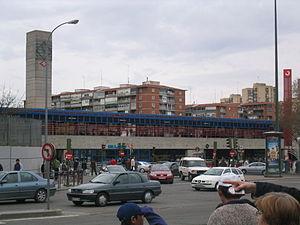
Aluche est un quartier administratif de la ville de Madrid qui appartient au district de Latina. Il tient son nom du ruisseau Luche, dont le cours passait sur son territoire actuel.